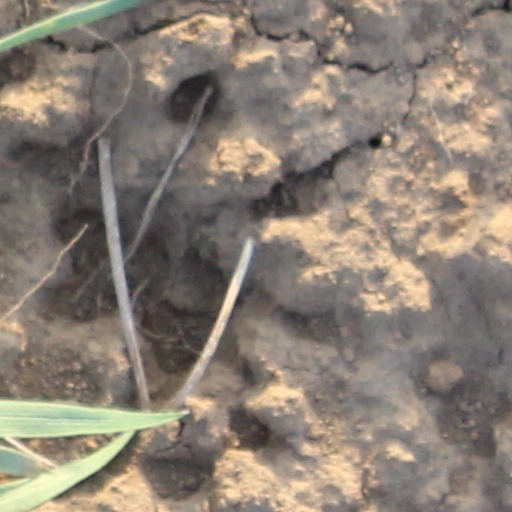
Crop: wheat